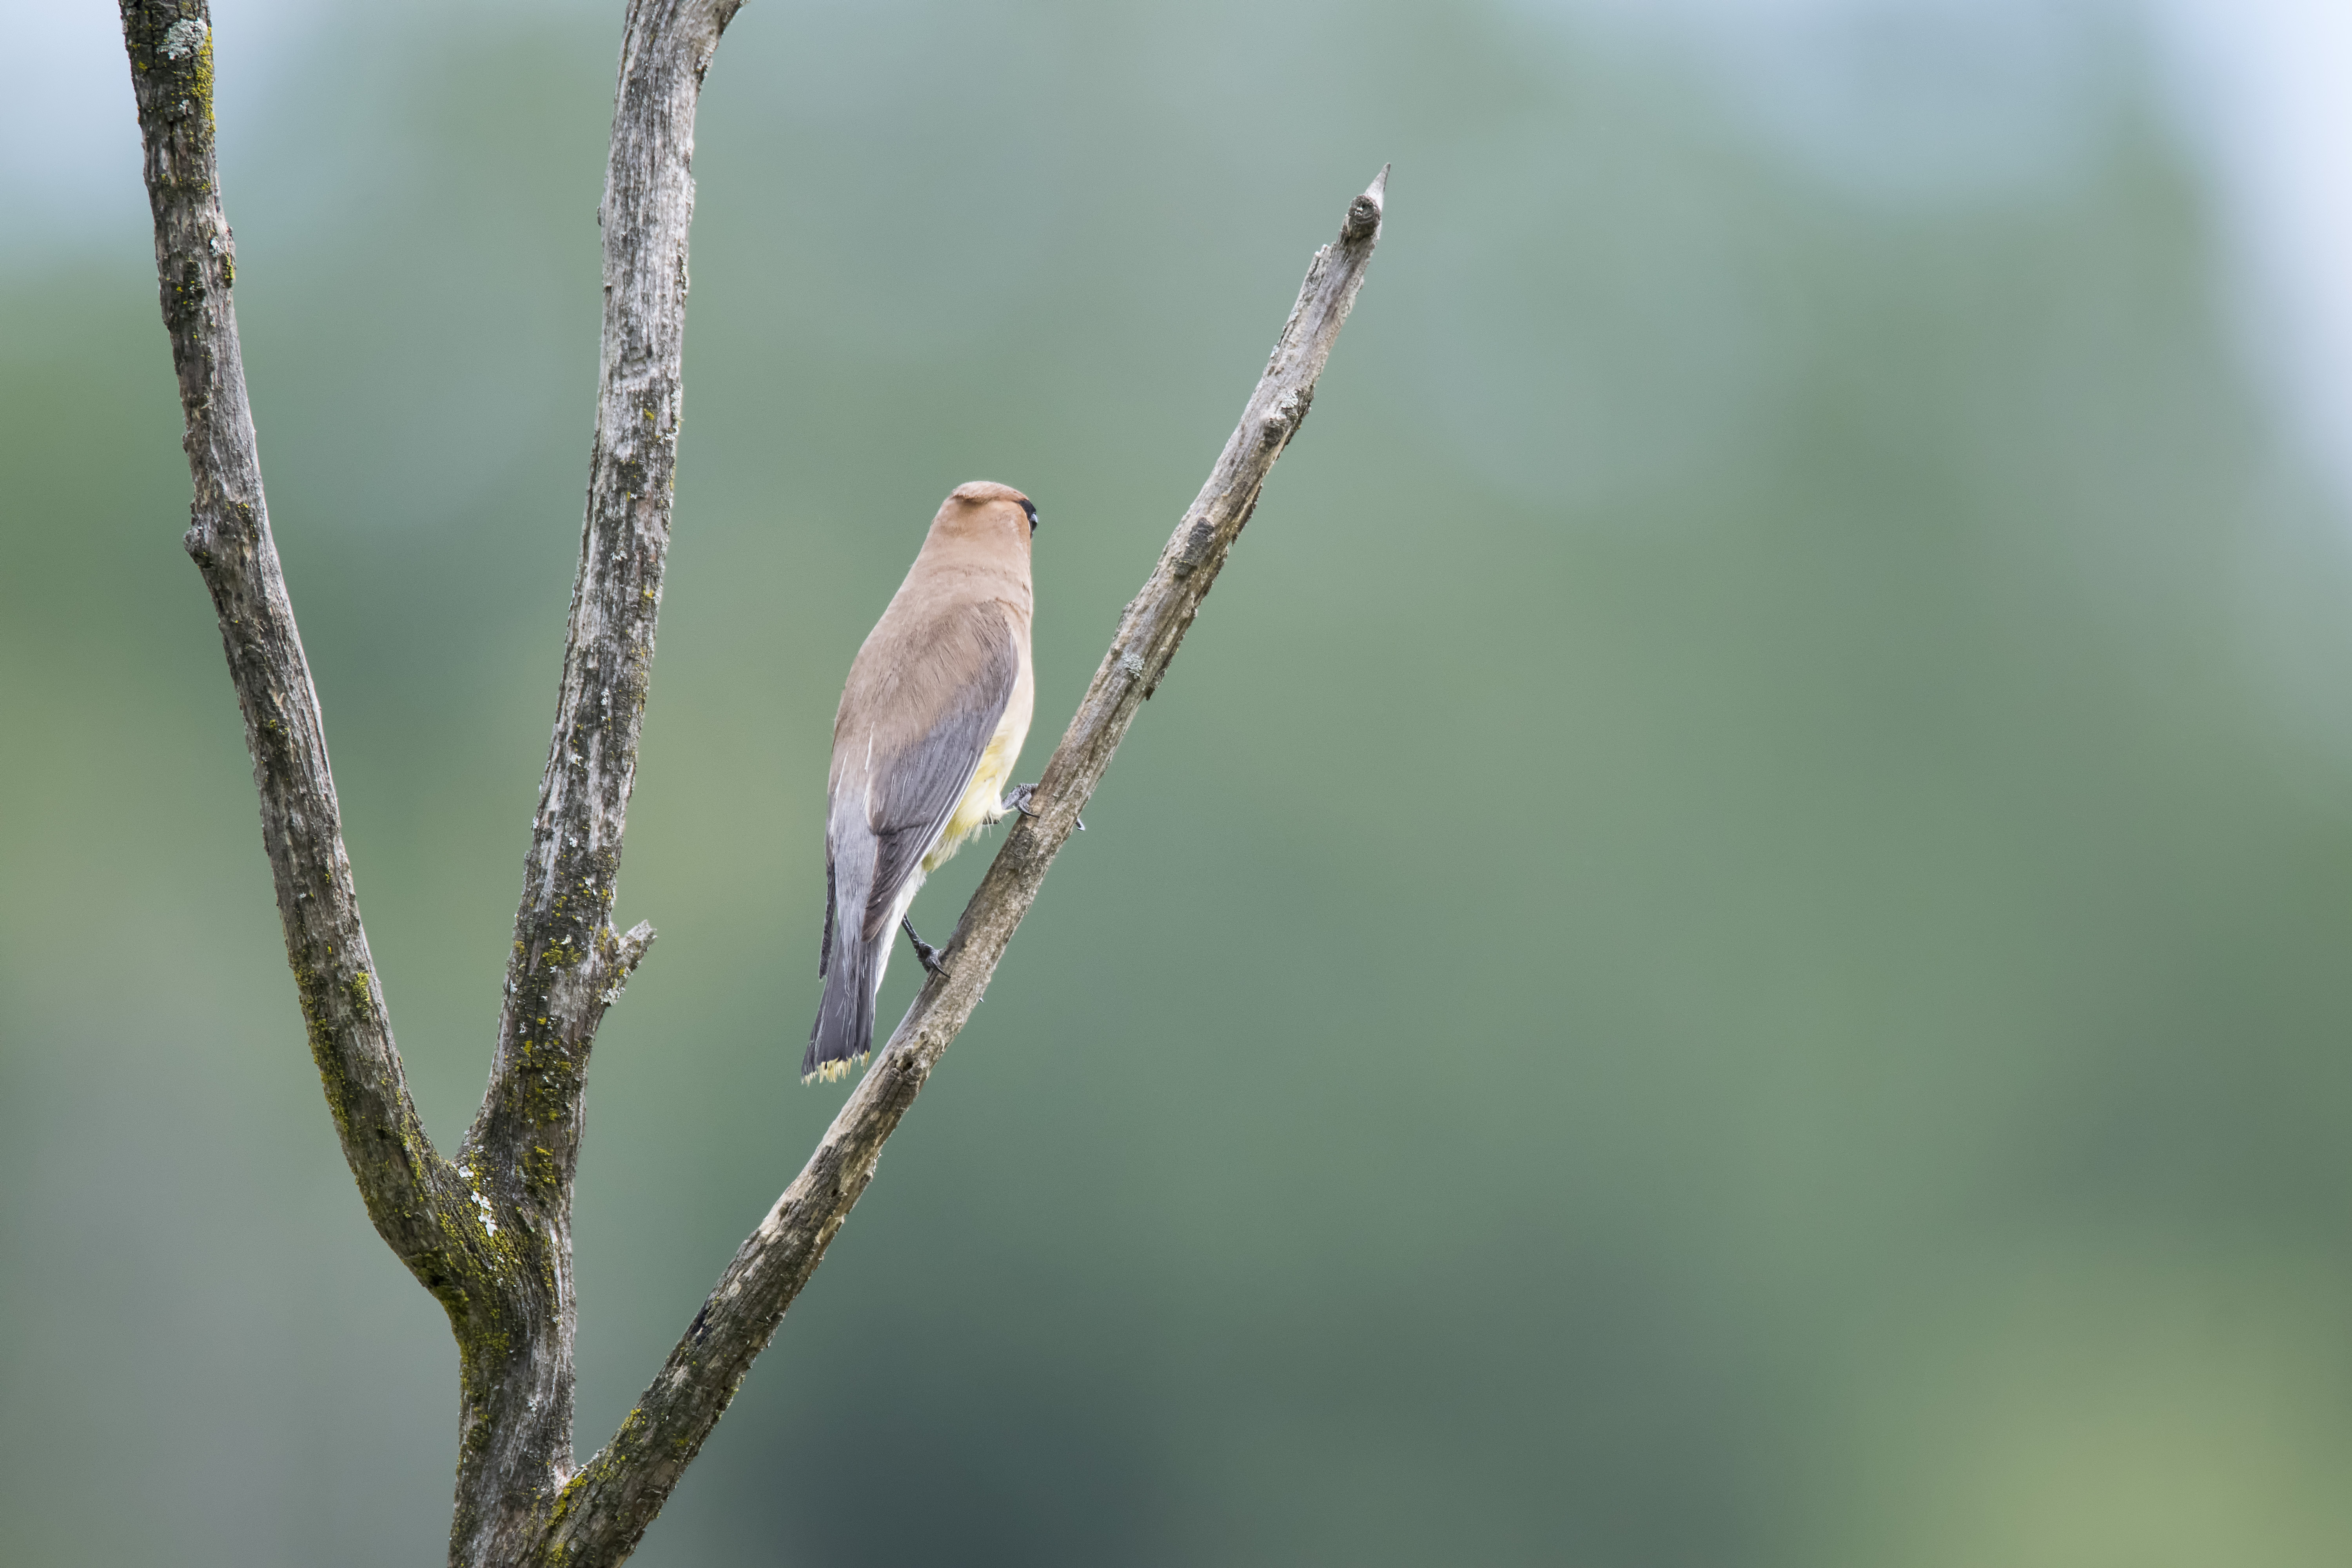
nature, grass, branch, bird, photography, leaf, flower, green, flora, fauna, twig, close up, canada, quebec, bud, cedar, sherbrooke, oiseau, jaseur, waxwing, macro photography, dam rique, grass family, plant stem, thorns spines and prickles